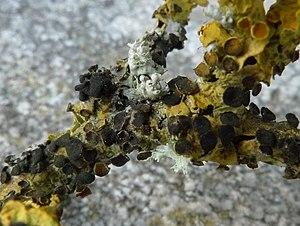
Xanthoriicola physciae, champignon lichénicole sur Xanthoria parietina, sur Prunus spinosa, Trez Goarem (Esquibien, Finistère, Bretagne)
Xanthoria parietina, parfois nommée parmélie des murailles ou lichen encroûtant jaune, est une espèce de champignons lichénisés au thalle foliacé. Répandu dans la plupart des régions du monde, très abondant dans certaines contrées, très voyant en raison de sa couleur jaune-orange vif, ce lichen est l'un des plus étudiés au monde, et probablement l'un des plus familiers du public.